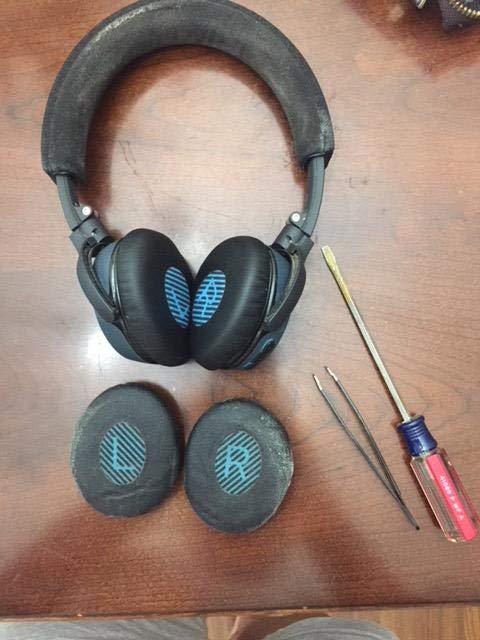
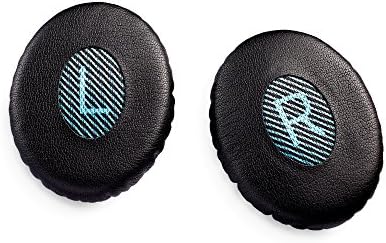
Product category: headphones
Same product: yes